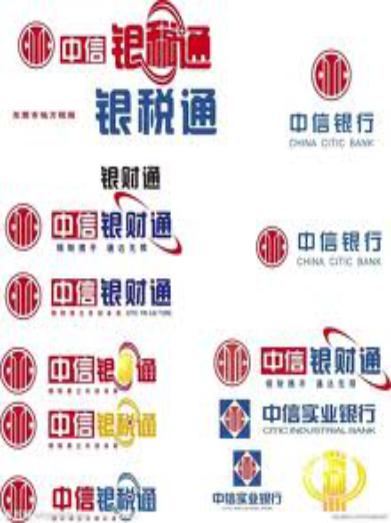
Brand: citic
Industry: Others